Patricia Sawin

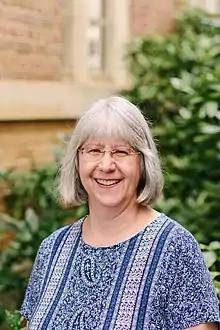
Patricia Sawin, 2018, photo by KC Hysmith

Patricia Elizabeth Sawin (born December 3, 1956) is an American folklorist who focuses her research and teaching on informal narrative, festival, folklore theory, and the culture of adoptive families. She is an associate professor in the Department of American Studies at the University of North Carolina at Chapel Hill where she coordinates the MA program in Folklore. She is a member of the executive board of the American Folklore Society.